Ruy Barbosa

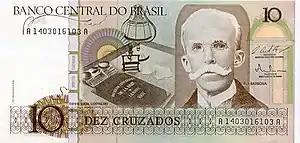

Rui Barbosa was born in Salvador, Bahia. He gave his first public speech for the abolition of slavery when he was 19. For the rest of his life he remained an uncompromising defender of civil liberties. Slavery in Brazil was finally abolished by the "Lei Áurea" ("Golden Law") in 1888. He was also one of the republicanist participants in the 1889 coup that overthrew the monarchy of Dom Pedro II, though in later years he would praise the late deposed monarch.